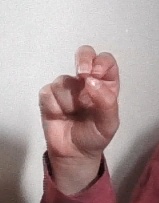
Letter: gaaf